St. Luke Medical Center

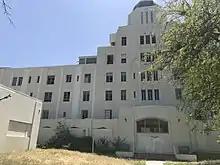
Front Facade of the hospital in 2022, Boarded over due to vandalism

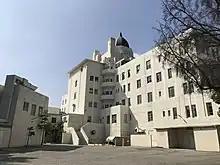
Former Patient Entrance c. 2022

In 2003, Tenet sold the property to Caltech for use as a research facility due to its location at the base of Eaton Canyon. Due to the original chapel's location on site and the original structure's age, the city of Pasadena filed the hospital as a historical landmark, preventing initial demolition plans scheduled for that year. However, the university saw very little of use in the aging facility and sold the property in 2007 to Denley Investments; a Beverly Hills based real estate company.